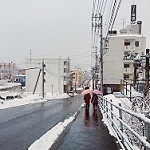
Scene: Outdoor